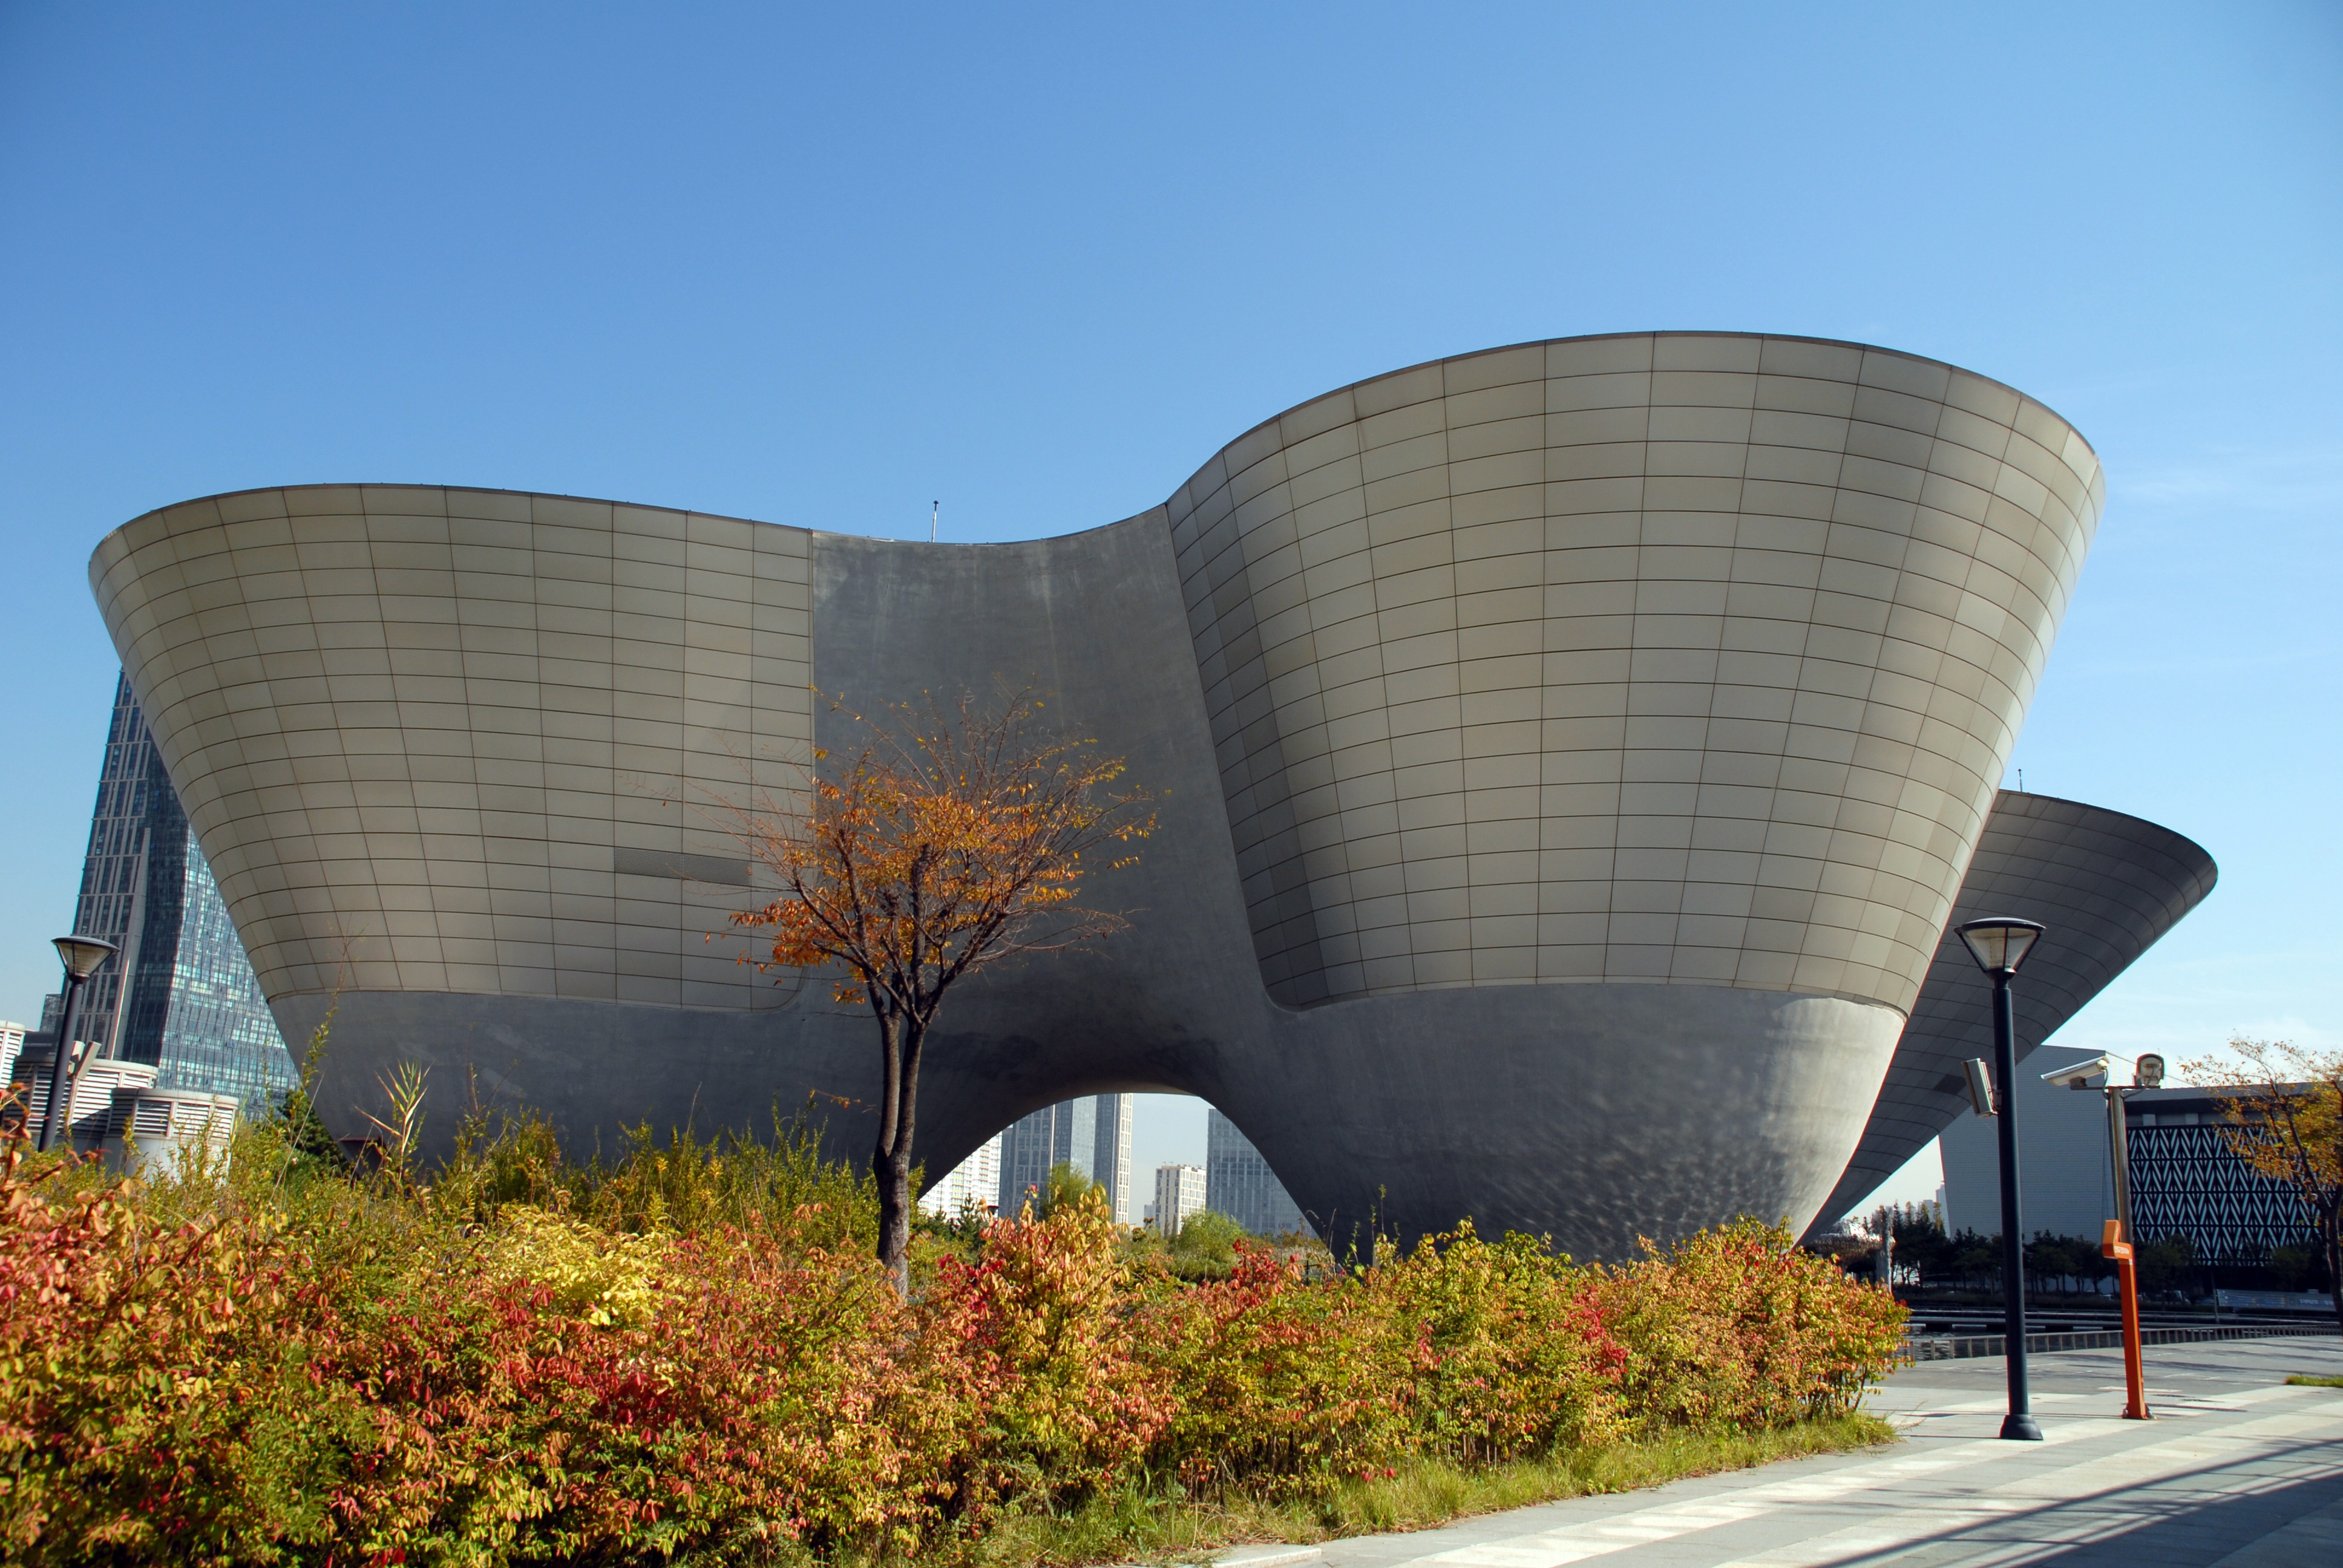
architecture, building, park, industry, theatre, tourist attraction, songdo incheon korea, songdo central park, 0 won seawater, tri ball, power station, outdoor structure